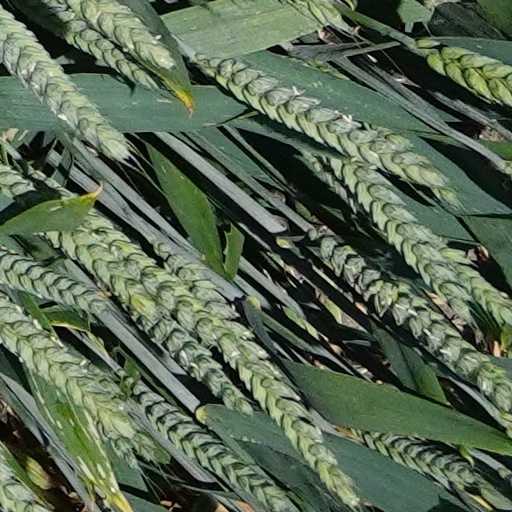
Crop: wheat